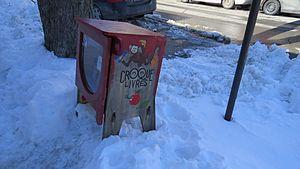
livre à donner Coin Henri-Julien et avenue de Gaspé Villeray
Une microbibliothèque est un élément de mobilier urbain offrant des livres, par exemple un meuble déposé au coin d'une rue ou une étagère dans la cour d'un particulier, quelquefois sur un parking de supermarché ou dans un jardin public. Cet élément peut également être situé dans une structure publique. Les amateurs, quelques fois simples passants, sont invités à y prendre ou à y laisser des livres selon une démarche d'échange.